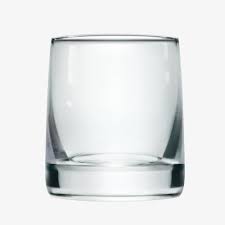
Label: glass